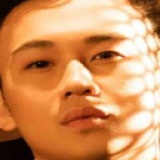
ca sĩ Dương Triệu Vũ